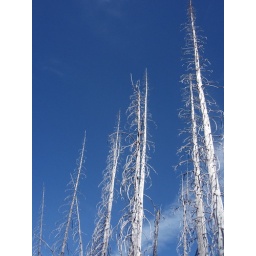
Beautiful burnout trees in the stark blue sky